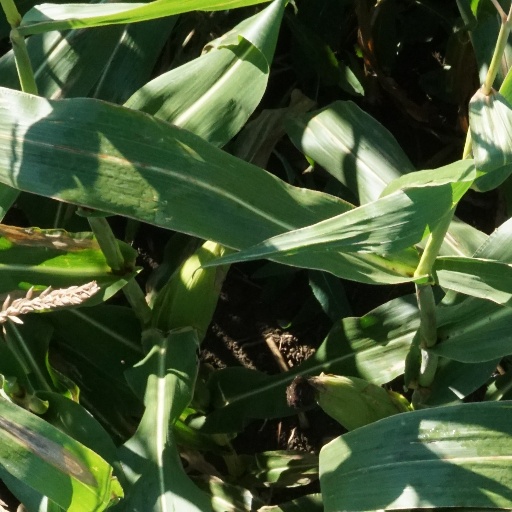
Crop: maize; corn